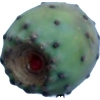
Label: cactus_fruit_green